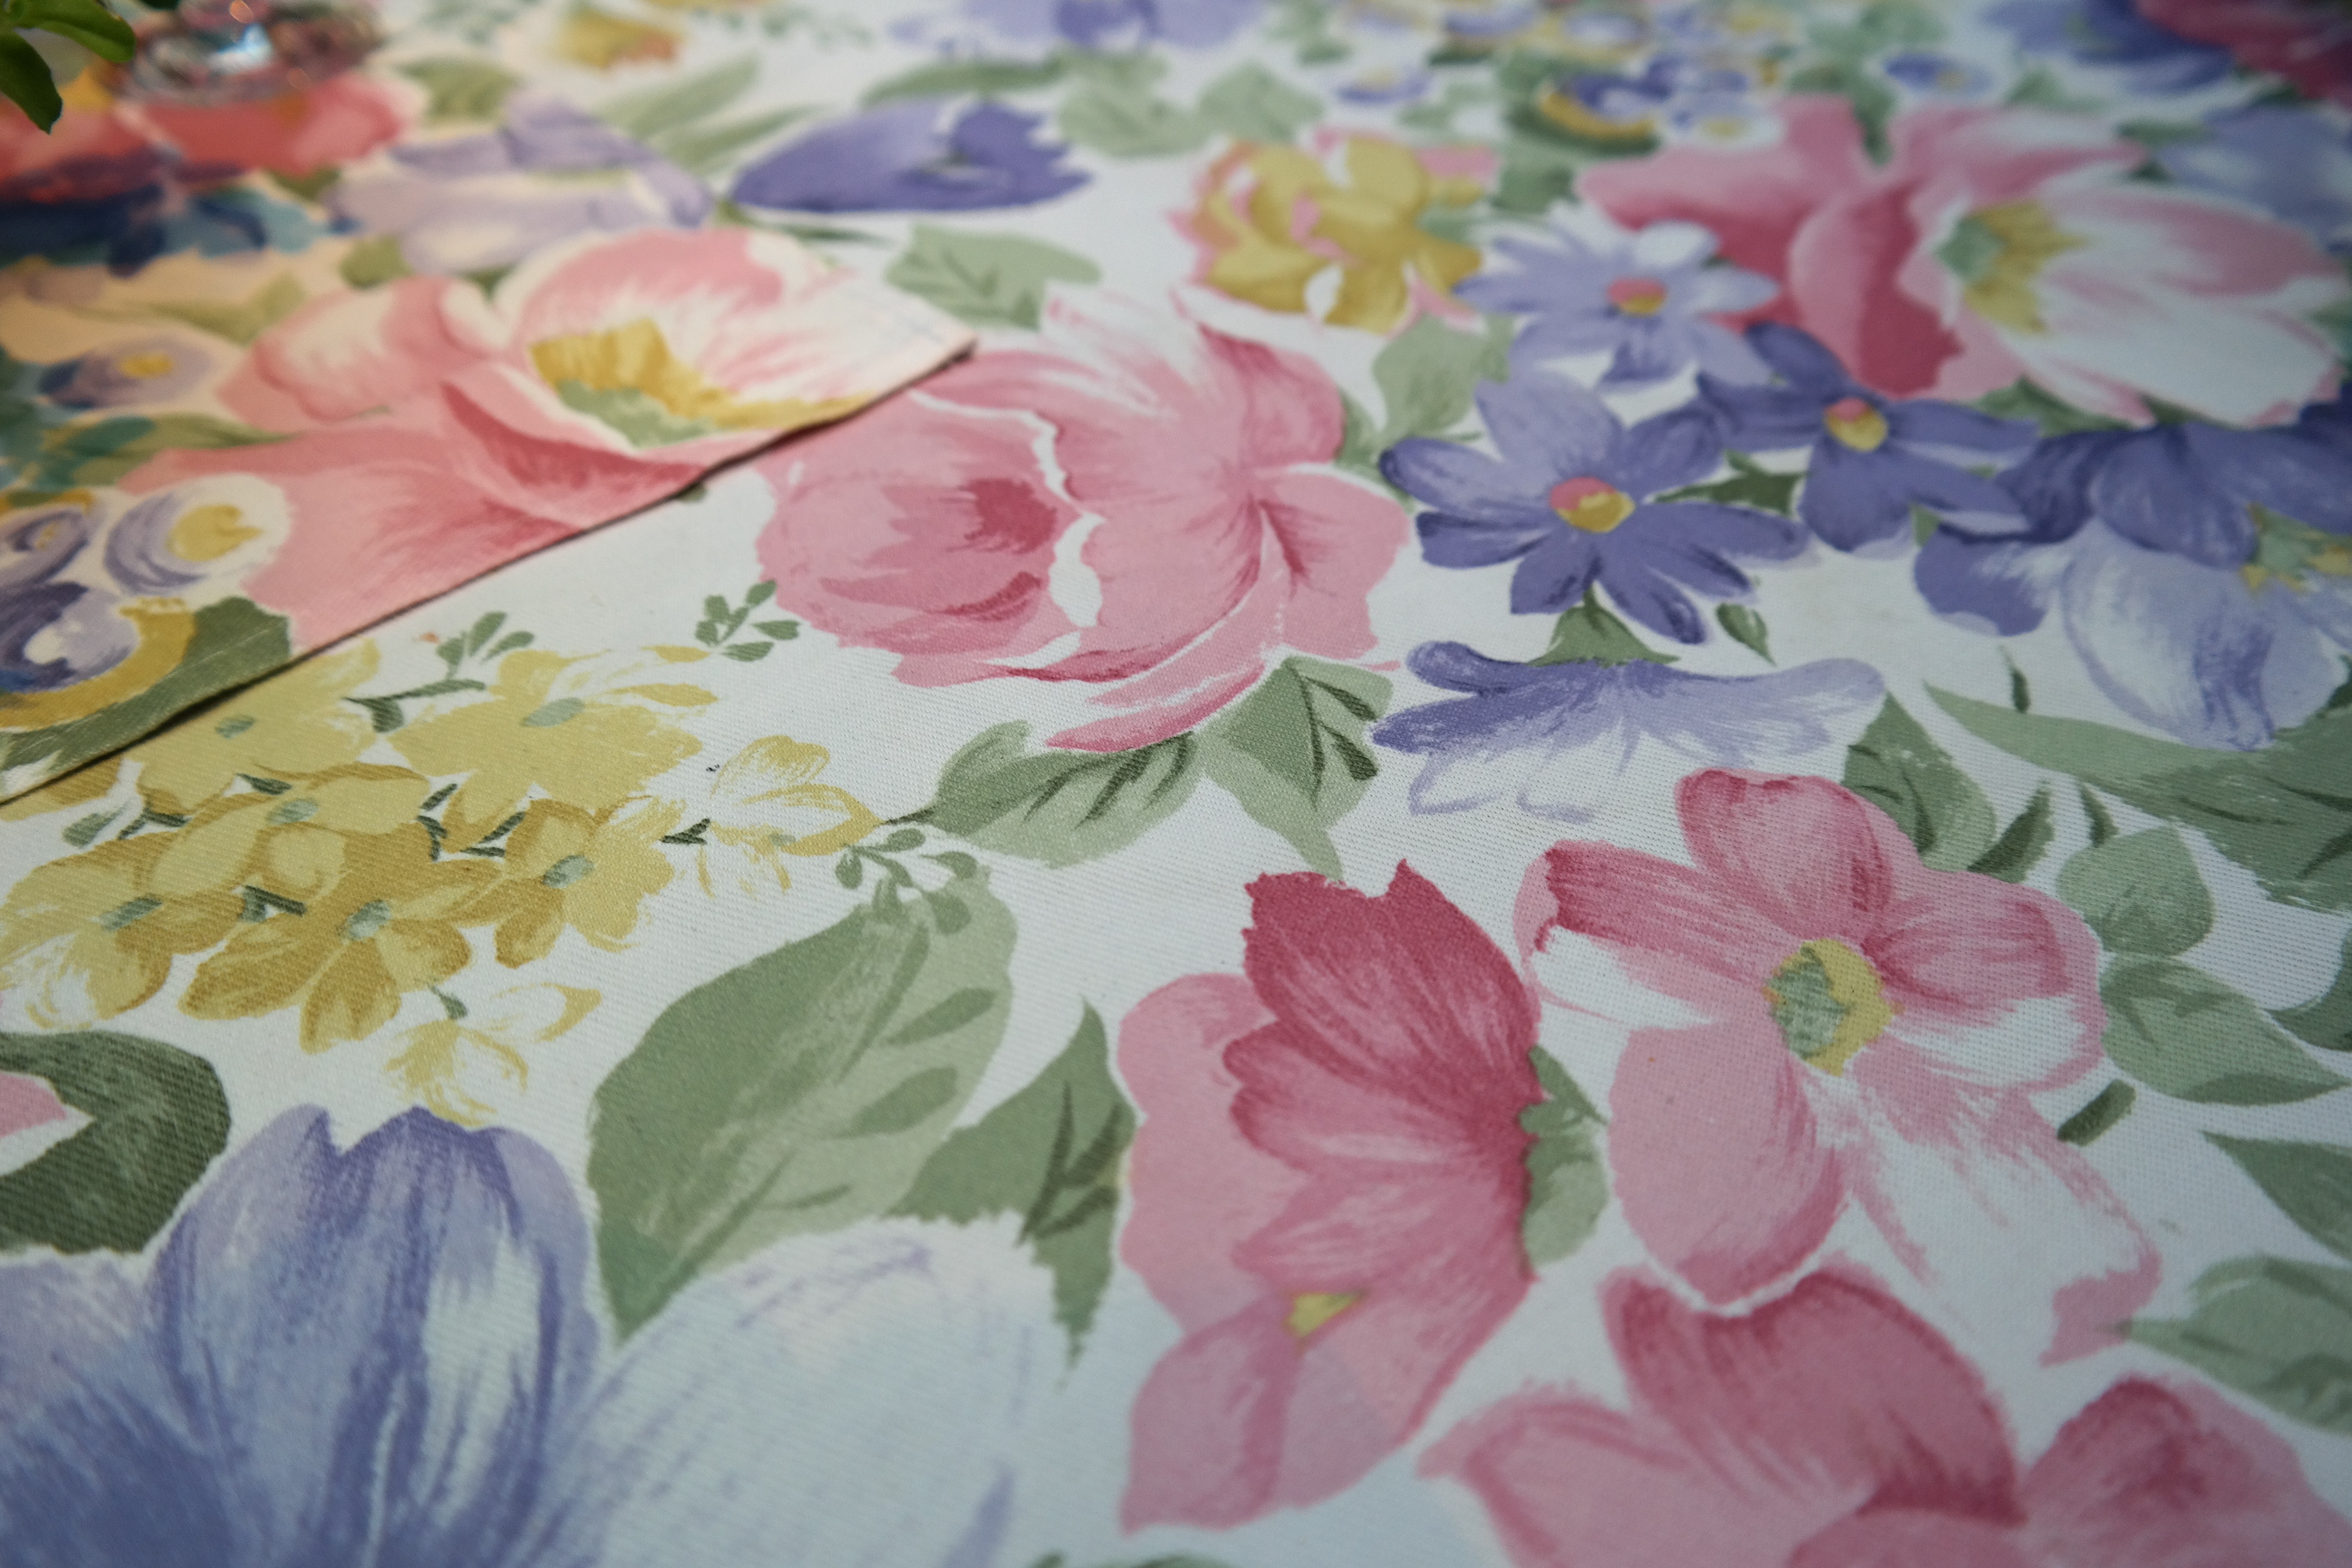
table, plant, flower, petal, decoration, pattern, color, colorful, pink, cloth, blanket, material, flowers, tablecloth, textile, art, floristry, flowering plant, watercolor paint, floral design, land plant